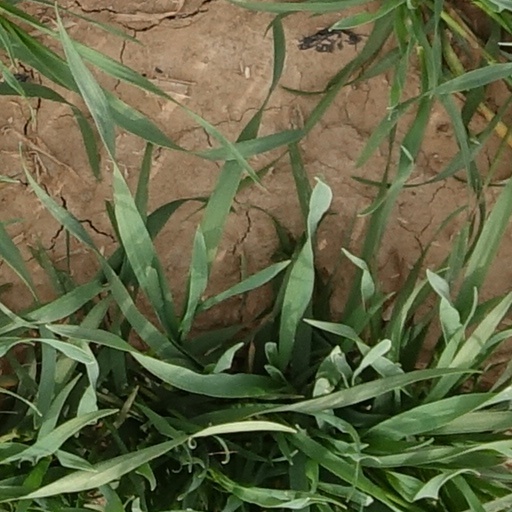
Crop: wheat